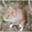
Label: mouse